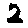
Label: 2